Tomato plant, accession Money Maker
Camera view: tilt-top (135 deg); turntable rotation: 120 degrees
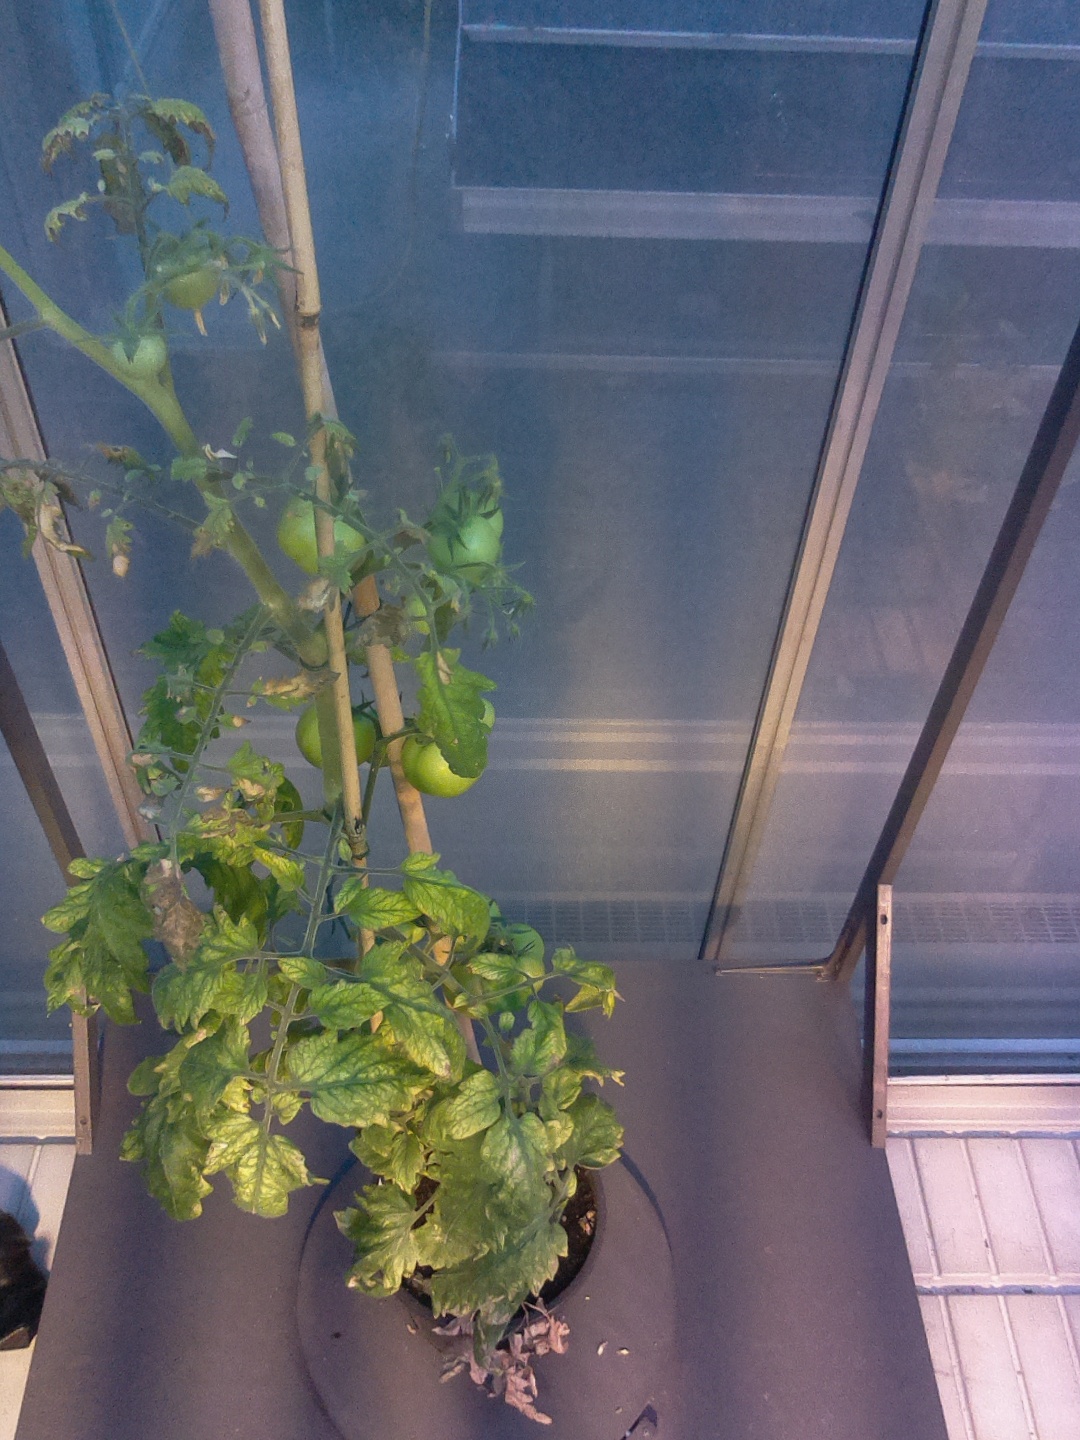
BBCH growth stage 77: 70%-80% of final fruit size